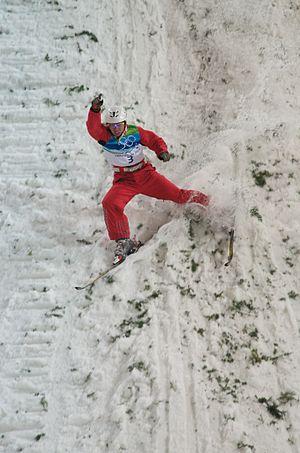
Jia Zongyang, né le 1ᵉʳ mars 1991 à Fushun, est un skieur acrobatique chinois spécialisé dans le saut acrobatique. Ses aptitudes d'ancien gymnaste lui ont permis de se retrouver dans l'élite de sa discipline.